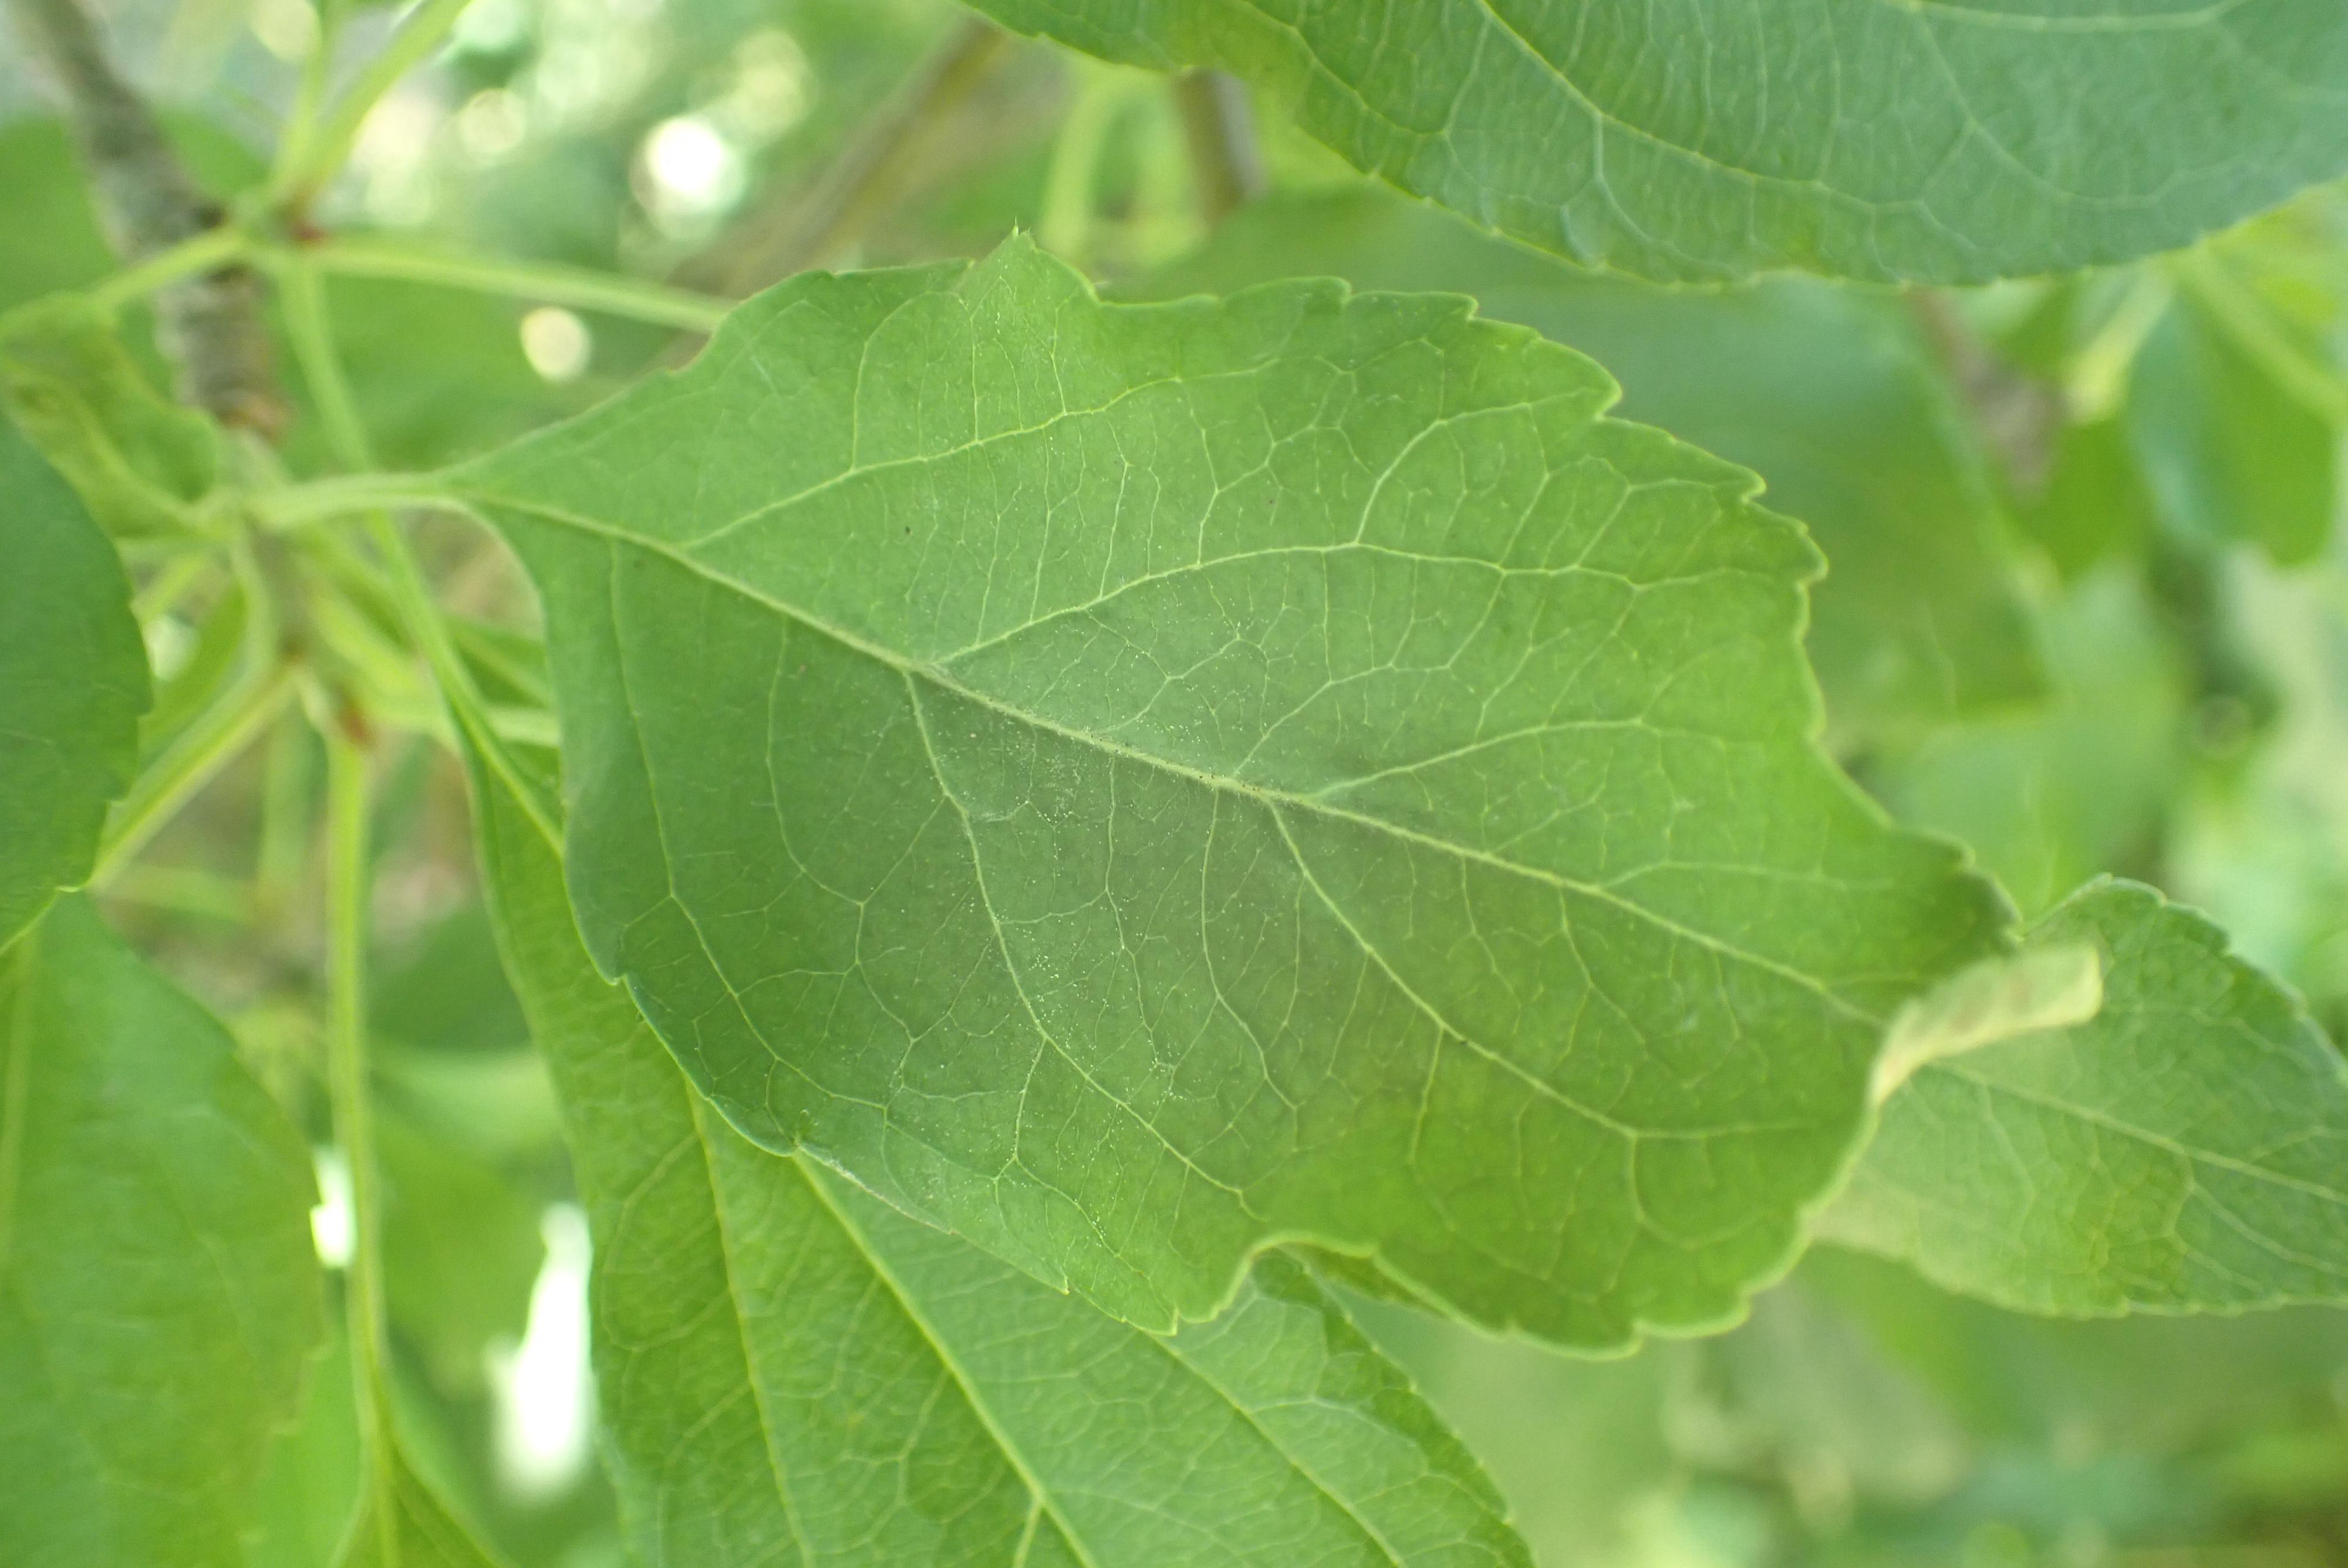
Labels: healthy